Jade Spring Hill

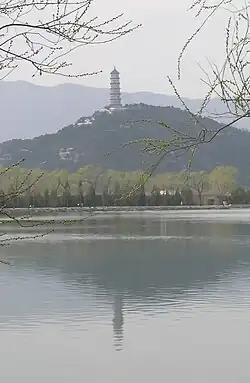
Yufeng Pagoda

Jade Spring Hill is located to the west of the Summer Palace in Beijing, China. It was also formerly known as Jingming Palace (景明宫, "Jǐngmíng gōng"). It contains an imperial garden, the Jingming Garden and is named after the Jade Spring. It is the location of the Xiangji Temple, the Yufeng Pagoda, the Jinxing Palace and the Furong Palace. Jade Spring Hill reportedly hosts the private villas of high-ranking members of the Chinese Communist Party (CCP)'s Central Military Commission (CMC) and People's Liberation Army (PLA). Entry is forbidden for non-residents and the area remains under tight security at all times.